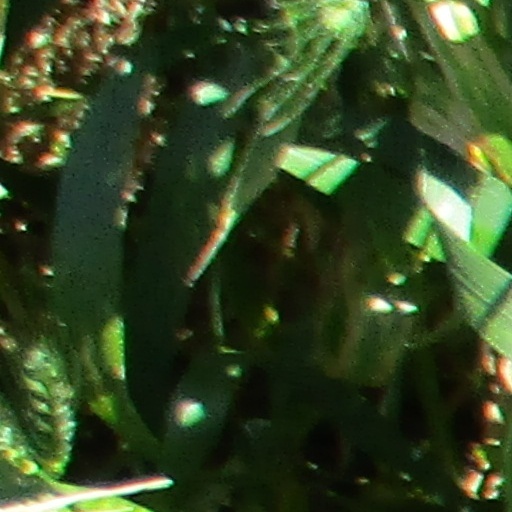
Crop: wheat